Rudolf of Rheinfelden

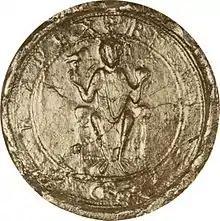
Royal seal of Rudolf, 1079

Rudolf gave Swabia to his son Berthold and attempted to rectify his situation by stalking Henry's forces near Würzburg, but to little effect. Meanwhile, he was deprived of Swabia by the "Hoftag" diet at Ulm in May, and the king gave the duchy to Frederick of Stauf, the first Hohenstaufen ruler.